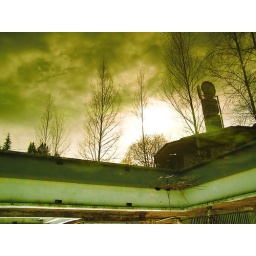
green sky in the old open swimming pool on the highway from turku to helsinki